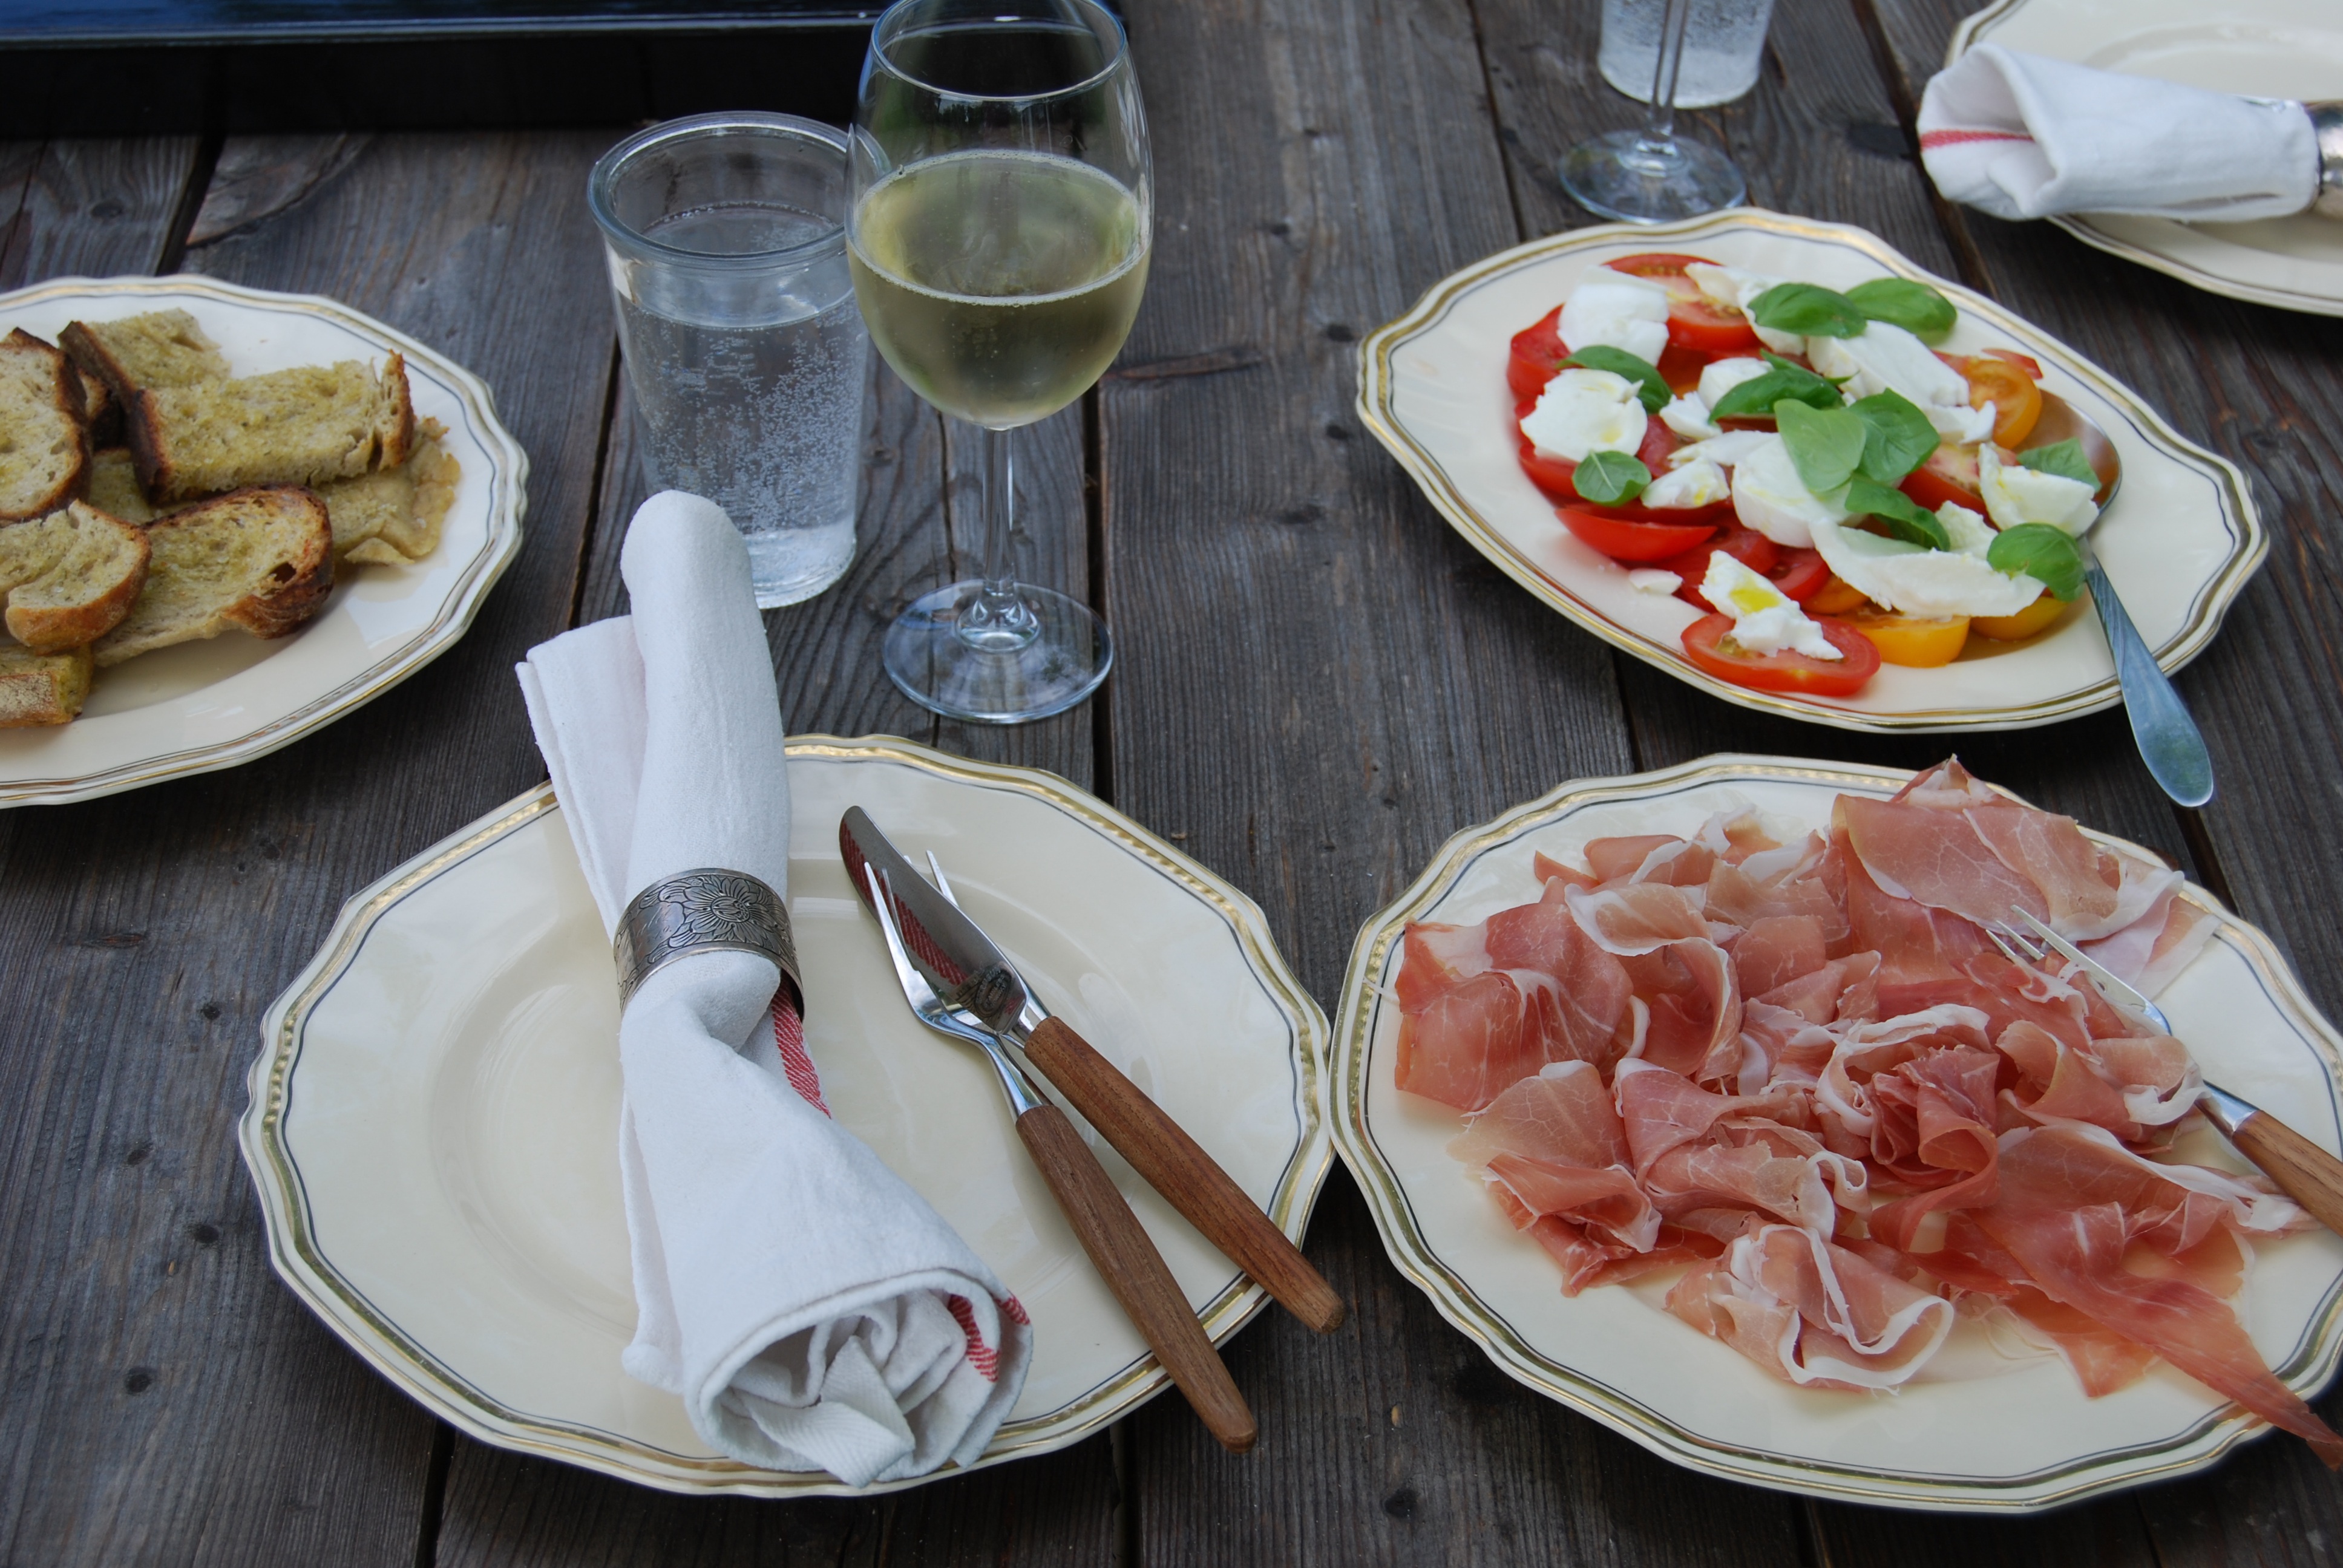
outdoor, restaurant, summer, dish, meal, food, cooking, lifestyle, breakfast, meat, lunch, cuisine, happy, dinner, supper, brunch, sense, summer party